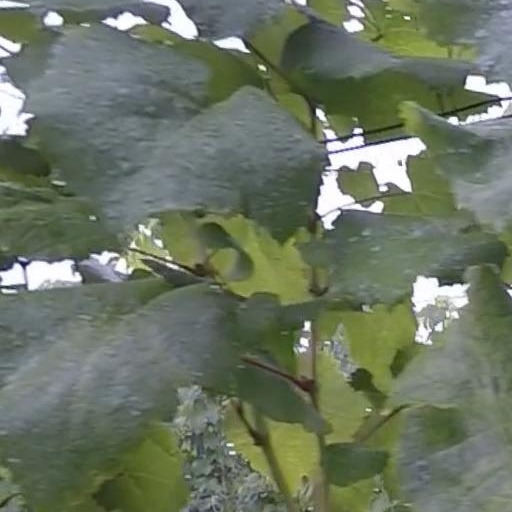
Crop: grape